Taivani

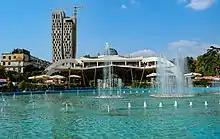
Taivani Center

Taivani or the Taiwan Center, is a restaurant complex, as well as a multifunctional recreation center located in Rinia Park, just south of Skanderbeg Square in downtown Tirana, Albania. Taivani is one of Tirana's most modern and frequented restaurants and spare time facilities. It also includes a well-equipped bowling center. It is known as Taivani or "Taiwan" as it is said to resemble a small island, in the middle of a park.